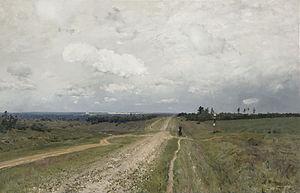
Vladimirka est un tableau du peintre russe Isaac Levitan, réalisé en 1892. Il fait partie des collections de la Galerie Tretiakov sous le numéro d'inventaire nᵒ 1485. Ses dimensions sont de 79 × 123 cm. Vladimirka est l'une des trois grandes toiles de Levitan réalisées durant la première moitié des années 1890. Les deux autres sont Eaux profondes et Paix éternelle. Les trois toiles sont parfois dénommées la trilogie sombre de Levitan.